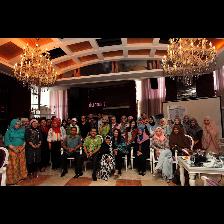
Label: Human